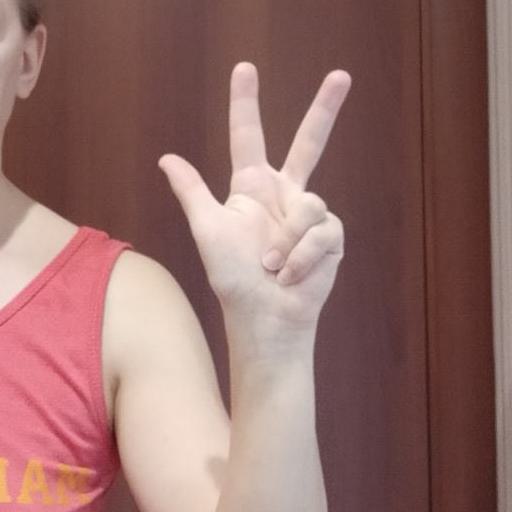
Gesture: three2